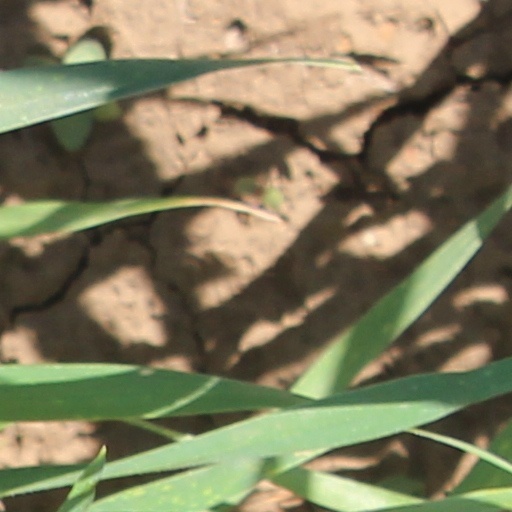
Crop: wheat